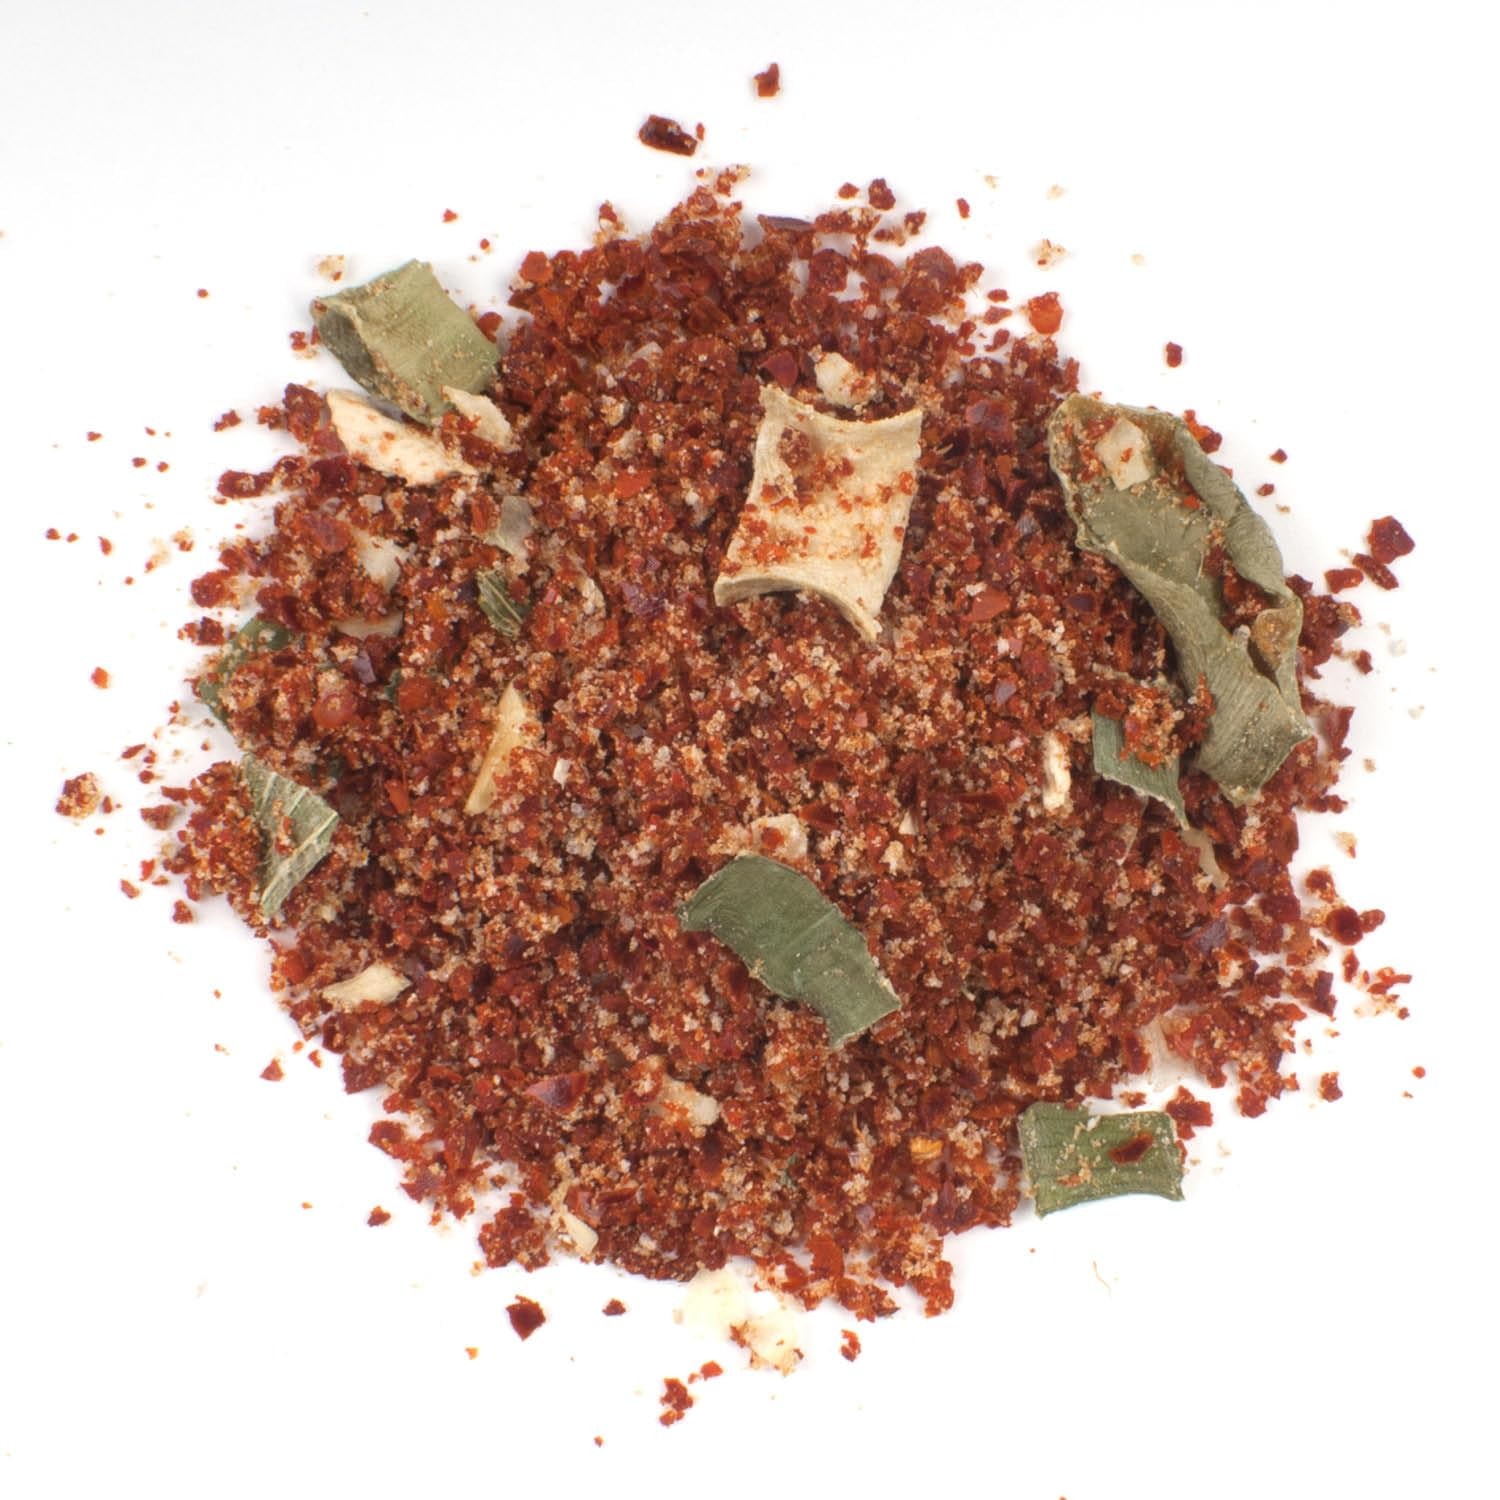
Item Name: Kimchi Spice - 15 oz
Value: 15.0
Unit: Ounce

Price: 32.8